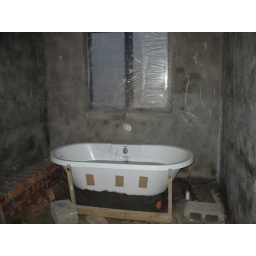
bath for family bathroom ready to be built in